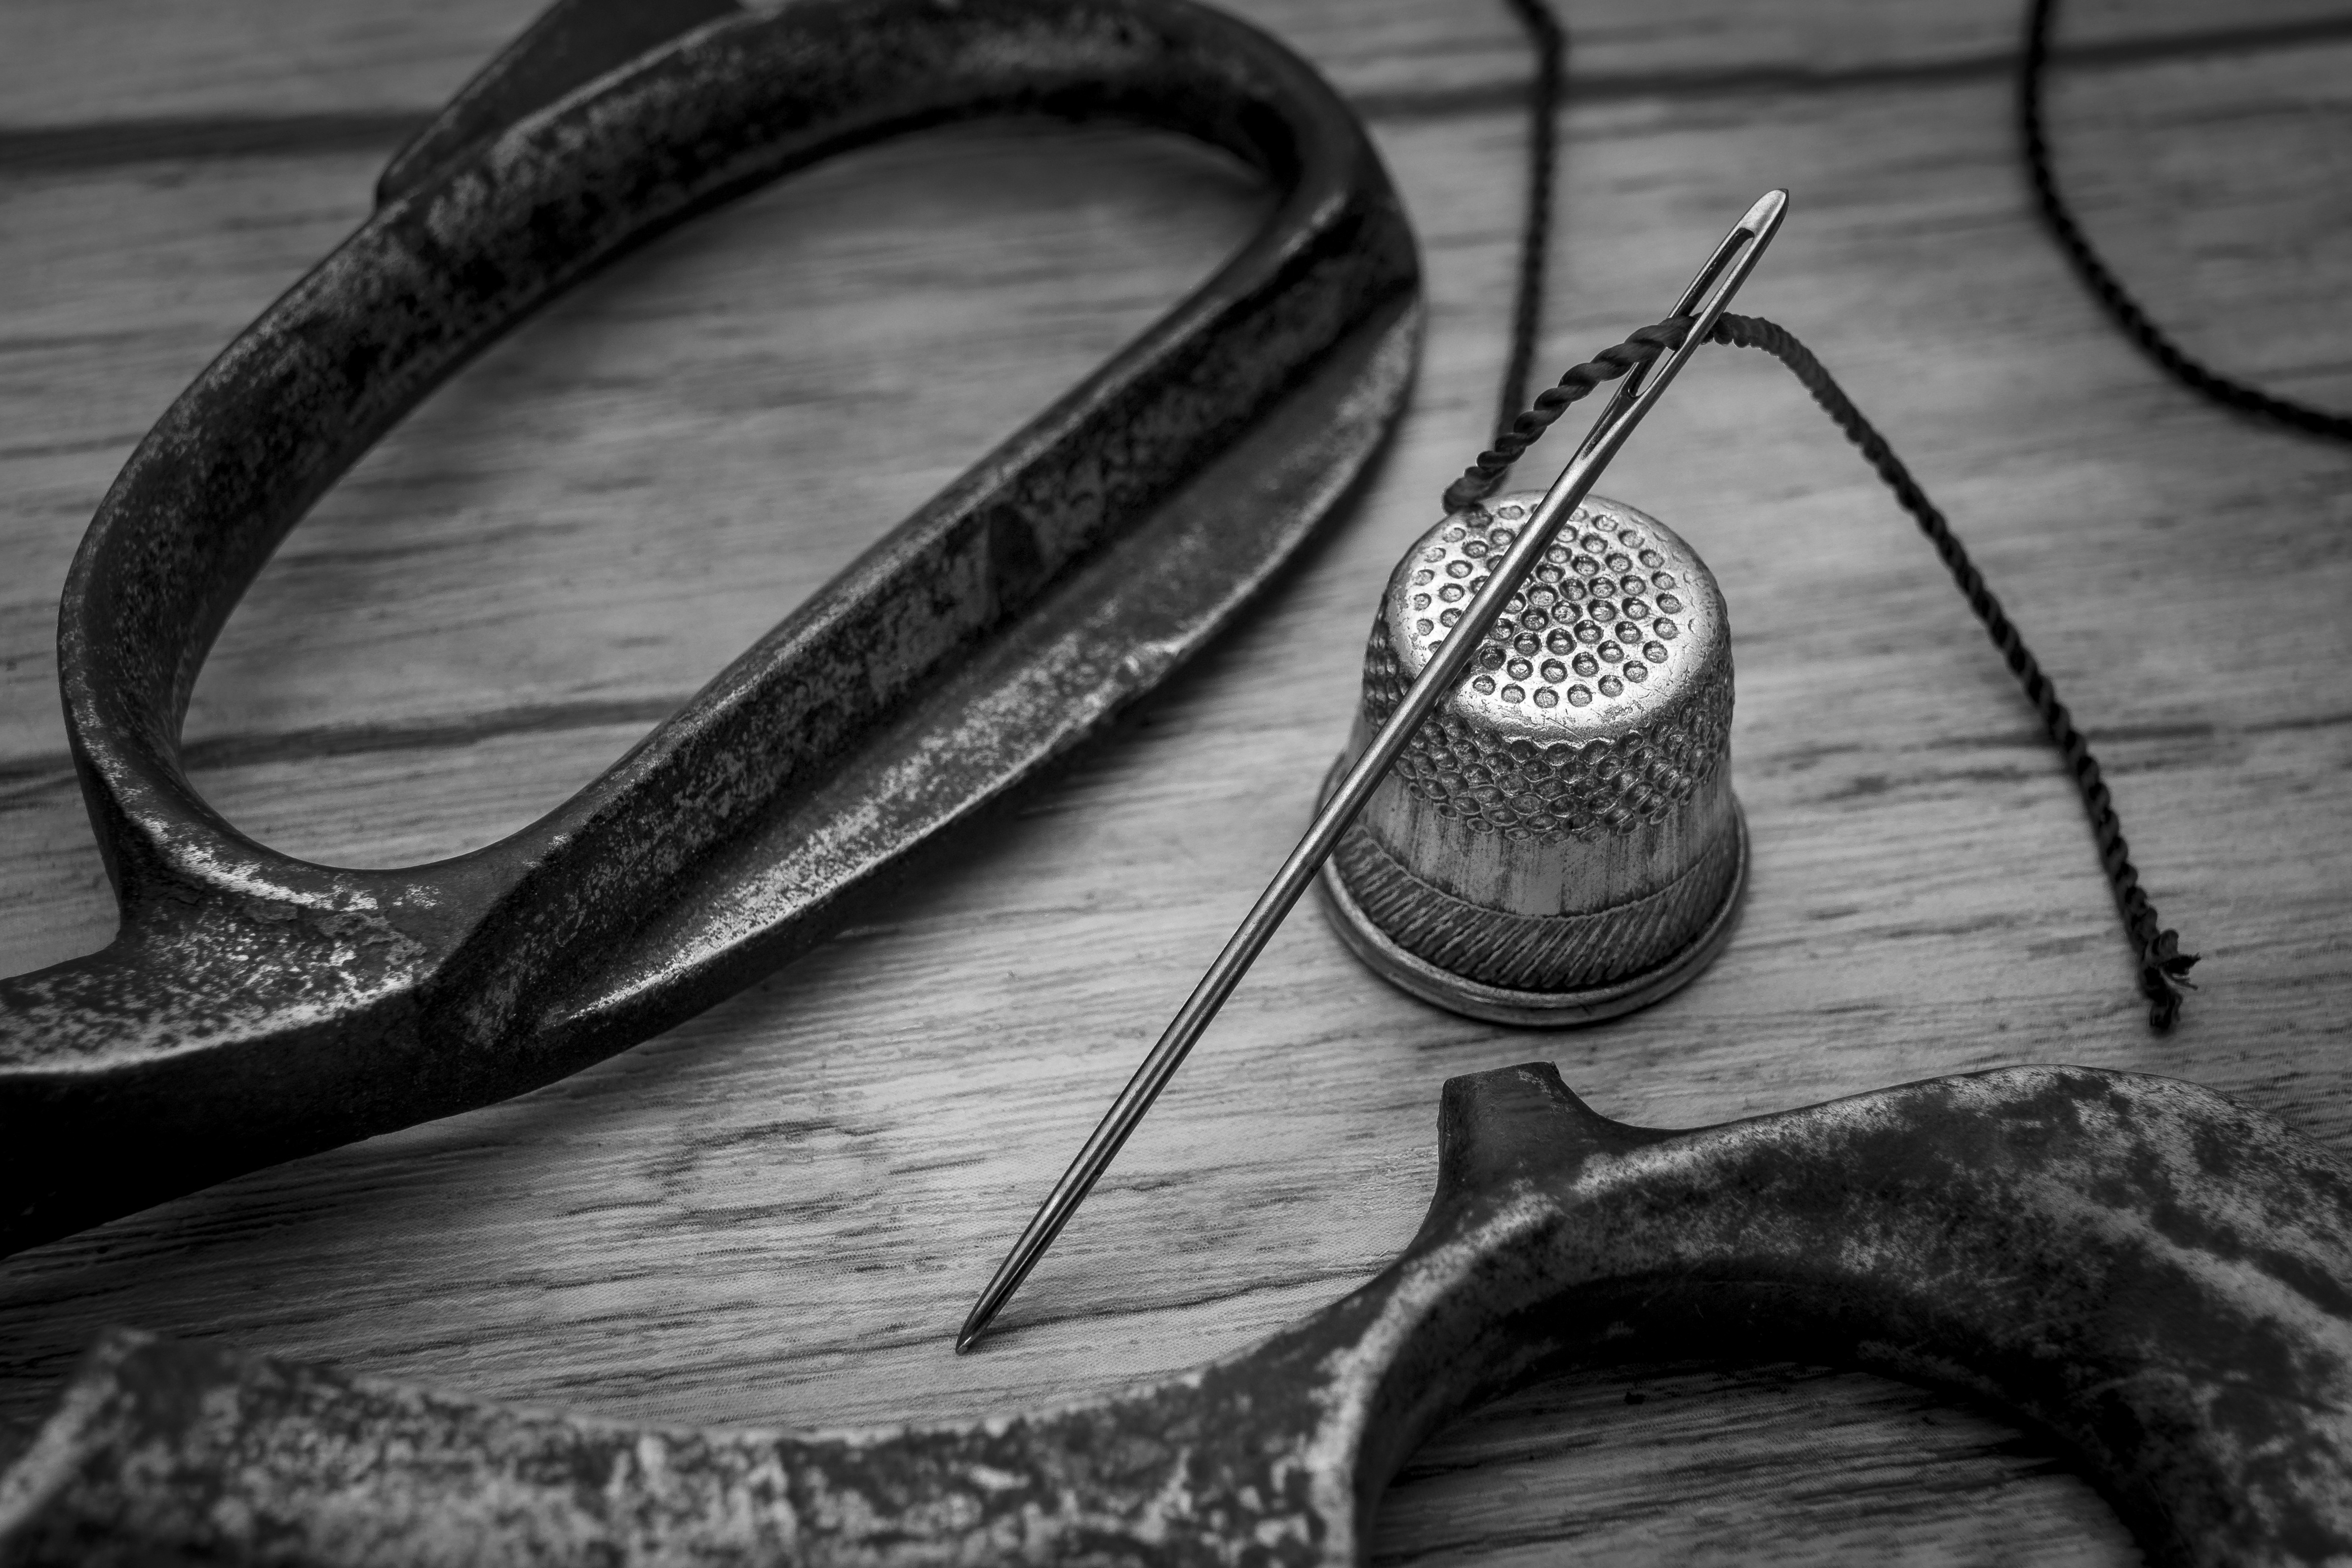
needle, black and white, photography, metal, black, monochrome, sewing, close up, thimble, still life photography, monochrome photography, stock photography